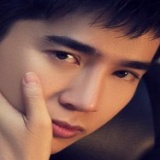
ca sĩ Chi Dân